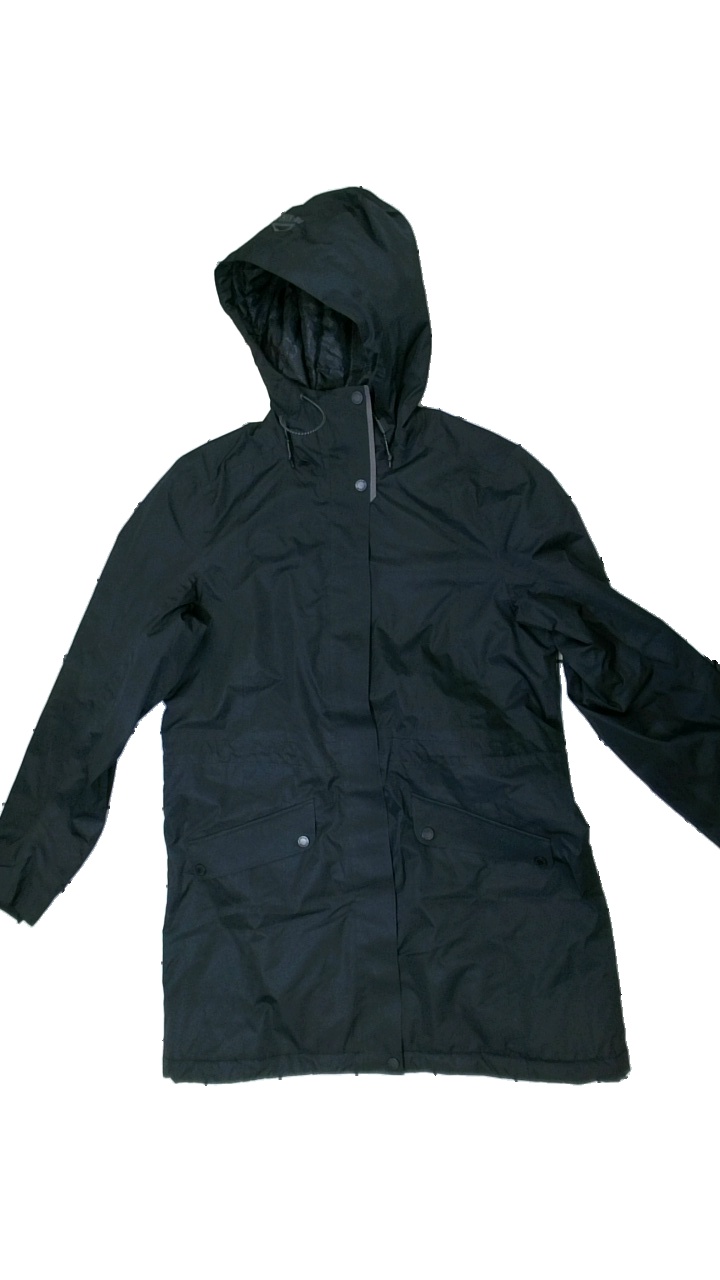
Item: Jacket (Unisex)
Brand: Mckinley (intersport)
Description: black jacket
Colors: Black
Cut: Regular
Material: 88% Polyester 12% Cont?
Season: All
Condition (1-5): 5
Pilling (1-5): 5
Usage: Reuse
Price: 100-150